Describe the emotion expressed in this image:  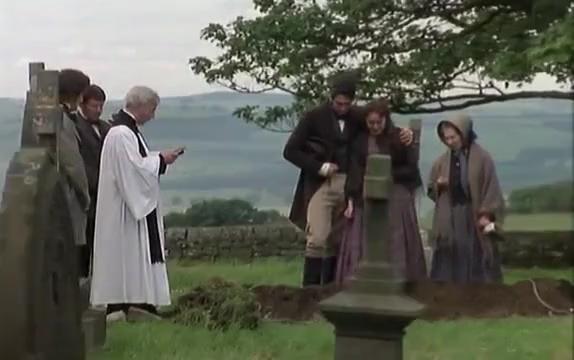
This person displays Pain, valence and arousal with low intensity.